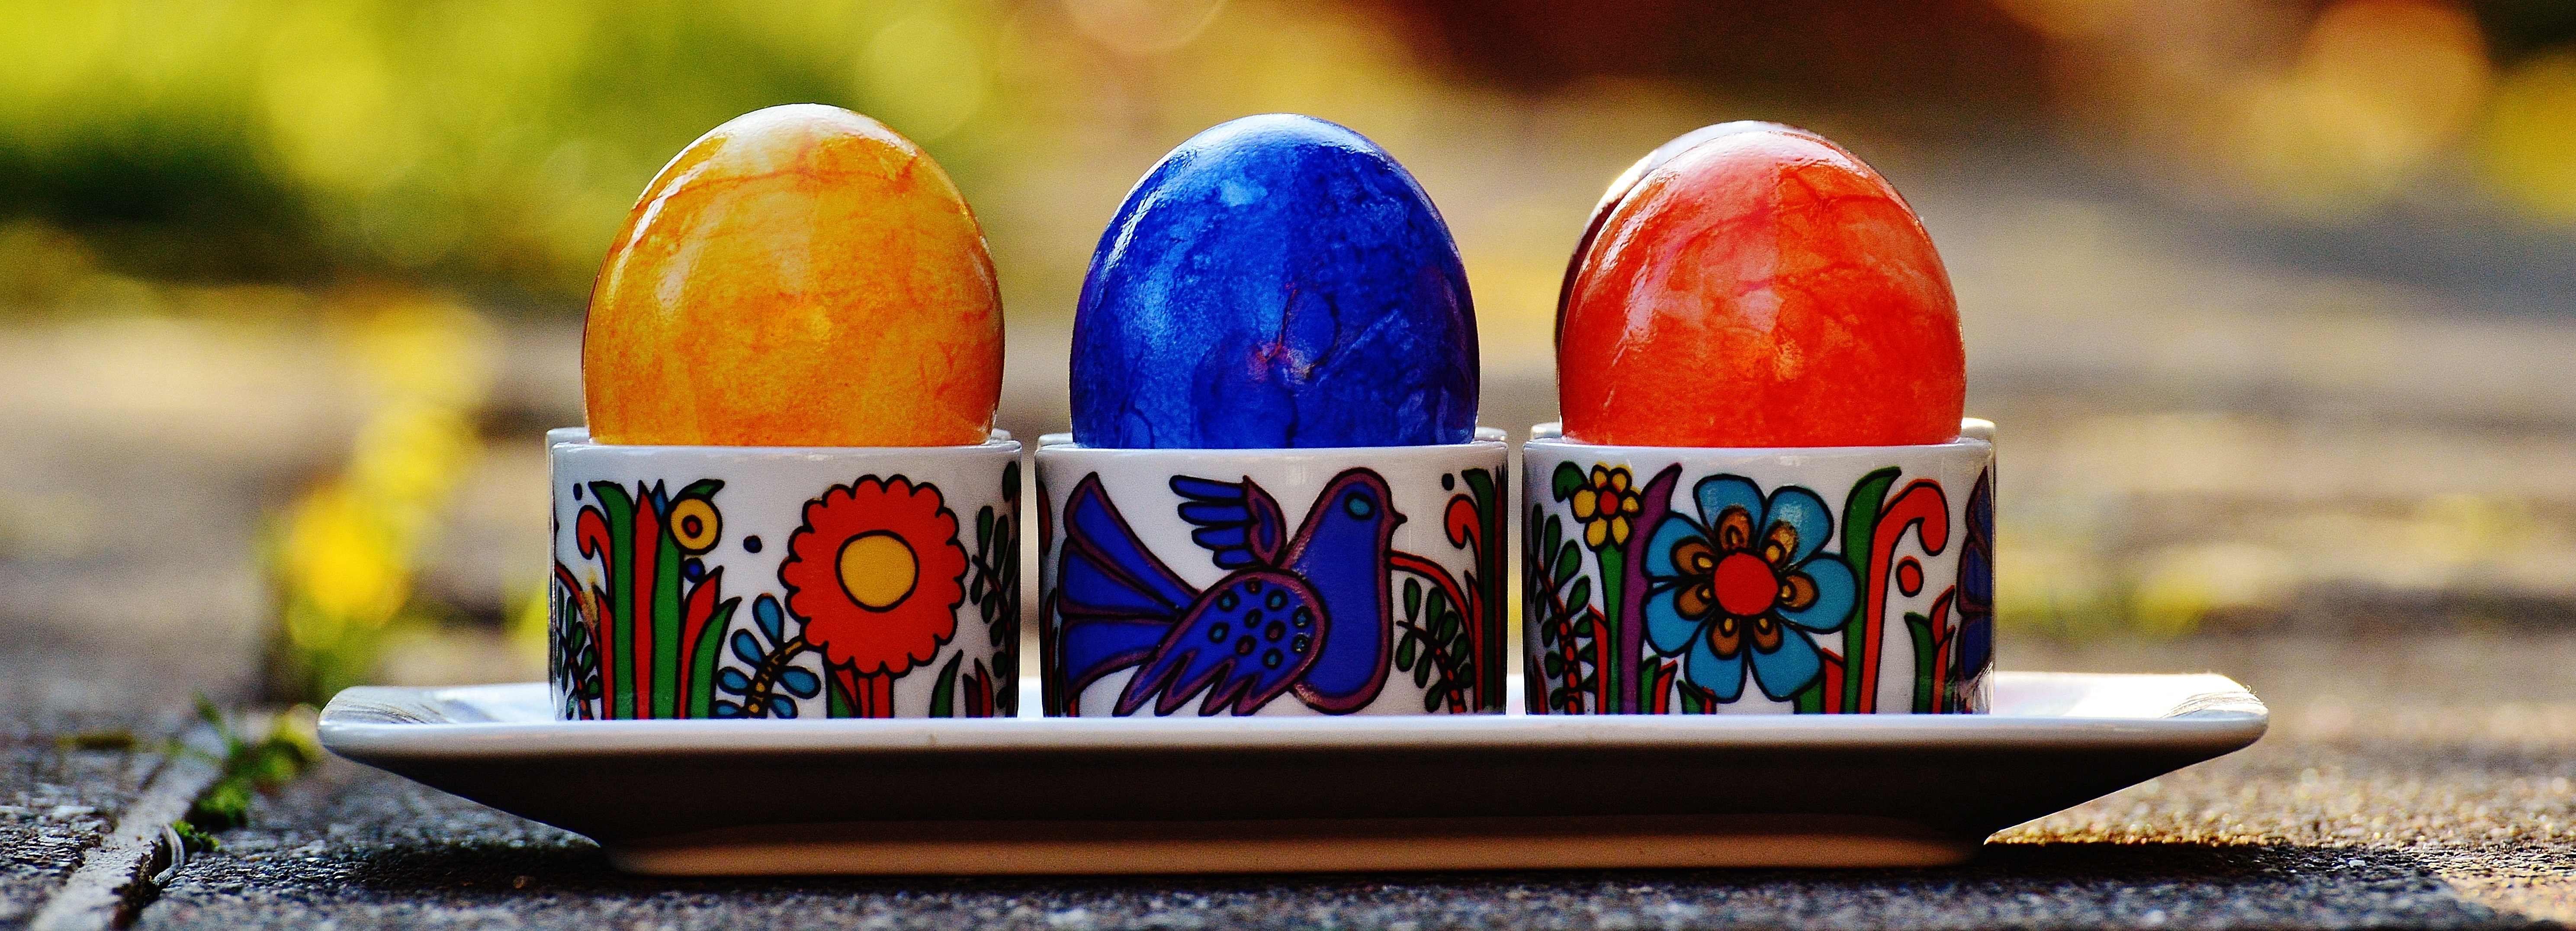
food, color, colorful, egg, easter, colored, easter eggs, easter egg, happy easter